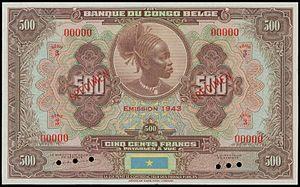
La Banque centrale du Congo est l'institution de droit public de la République démocratique du Congo, responsable de maintenir la stabilité monétaire du pays. Cette banque centrale a été précédée, à l'époque du Congo belge, par la Banque du Congo belge. En 1951, celle-ci devint la Banque centrale du Congo belge et du Ruanda-Urundi. À la suite de l'accession du Congo-Belge à l'indépendance en juin 1960, la liquidation de la BCC-BRU fut décidée sur base d'une convention conclue entre la Belgique et sa colonie. La BCCBRU a été dissoute en 1960 après l’accession du Congo Belge à l’indépendance le 30 juin 1960. La convention sur sa liquidation a été signée à New York, le 15 novembre 1960, entre la Belgique et la RDC représentées respectivement par M. LORIDAN, Ambassadeur extraordinaire et plénipotentiaire, Représentant permanent de la Belgique auprès des Nations unies et Son excellence Justin Bomboko, Ministre des Affaires Étrangères de la nouvelle République Démocratique du Congo. Aux termes de cette convention, l'actif de l'ancienne BCC-BRU devrait être réparti entre les banques centrales de nouveaux États.